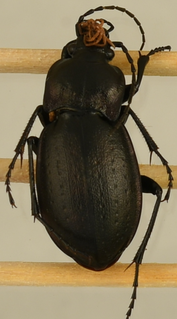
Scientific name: Carabus nemoralis
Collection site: UNDERC Site (UNDE), plot UNDE_017